Winter Flies

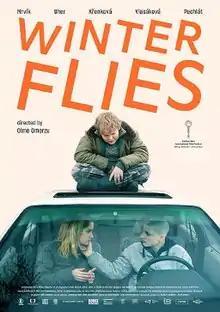

Winter Flies is a 2018 Czech-Slovak-Polish-Slovenian co-production road movie drama by Slovenian director Olmo Omerzu. It premiered at Karlovy Vary International Film Festival on 1 July 2018.